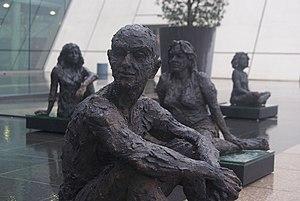
Cécile Raynal est une danseuse et sculptrice française.